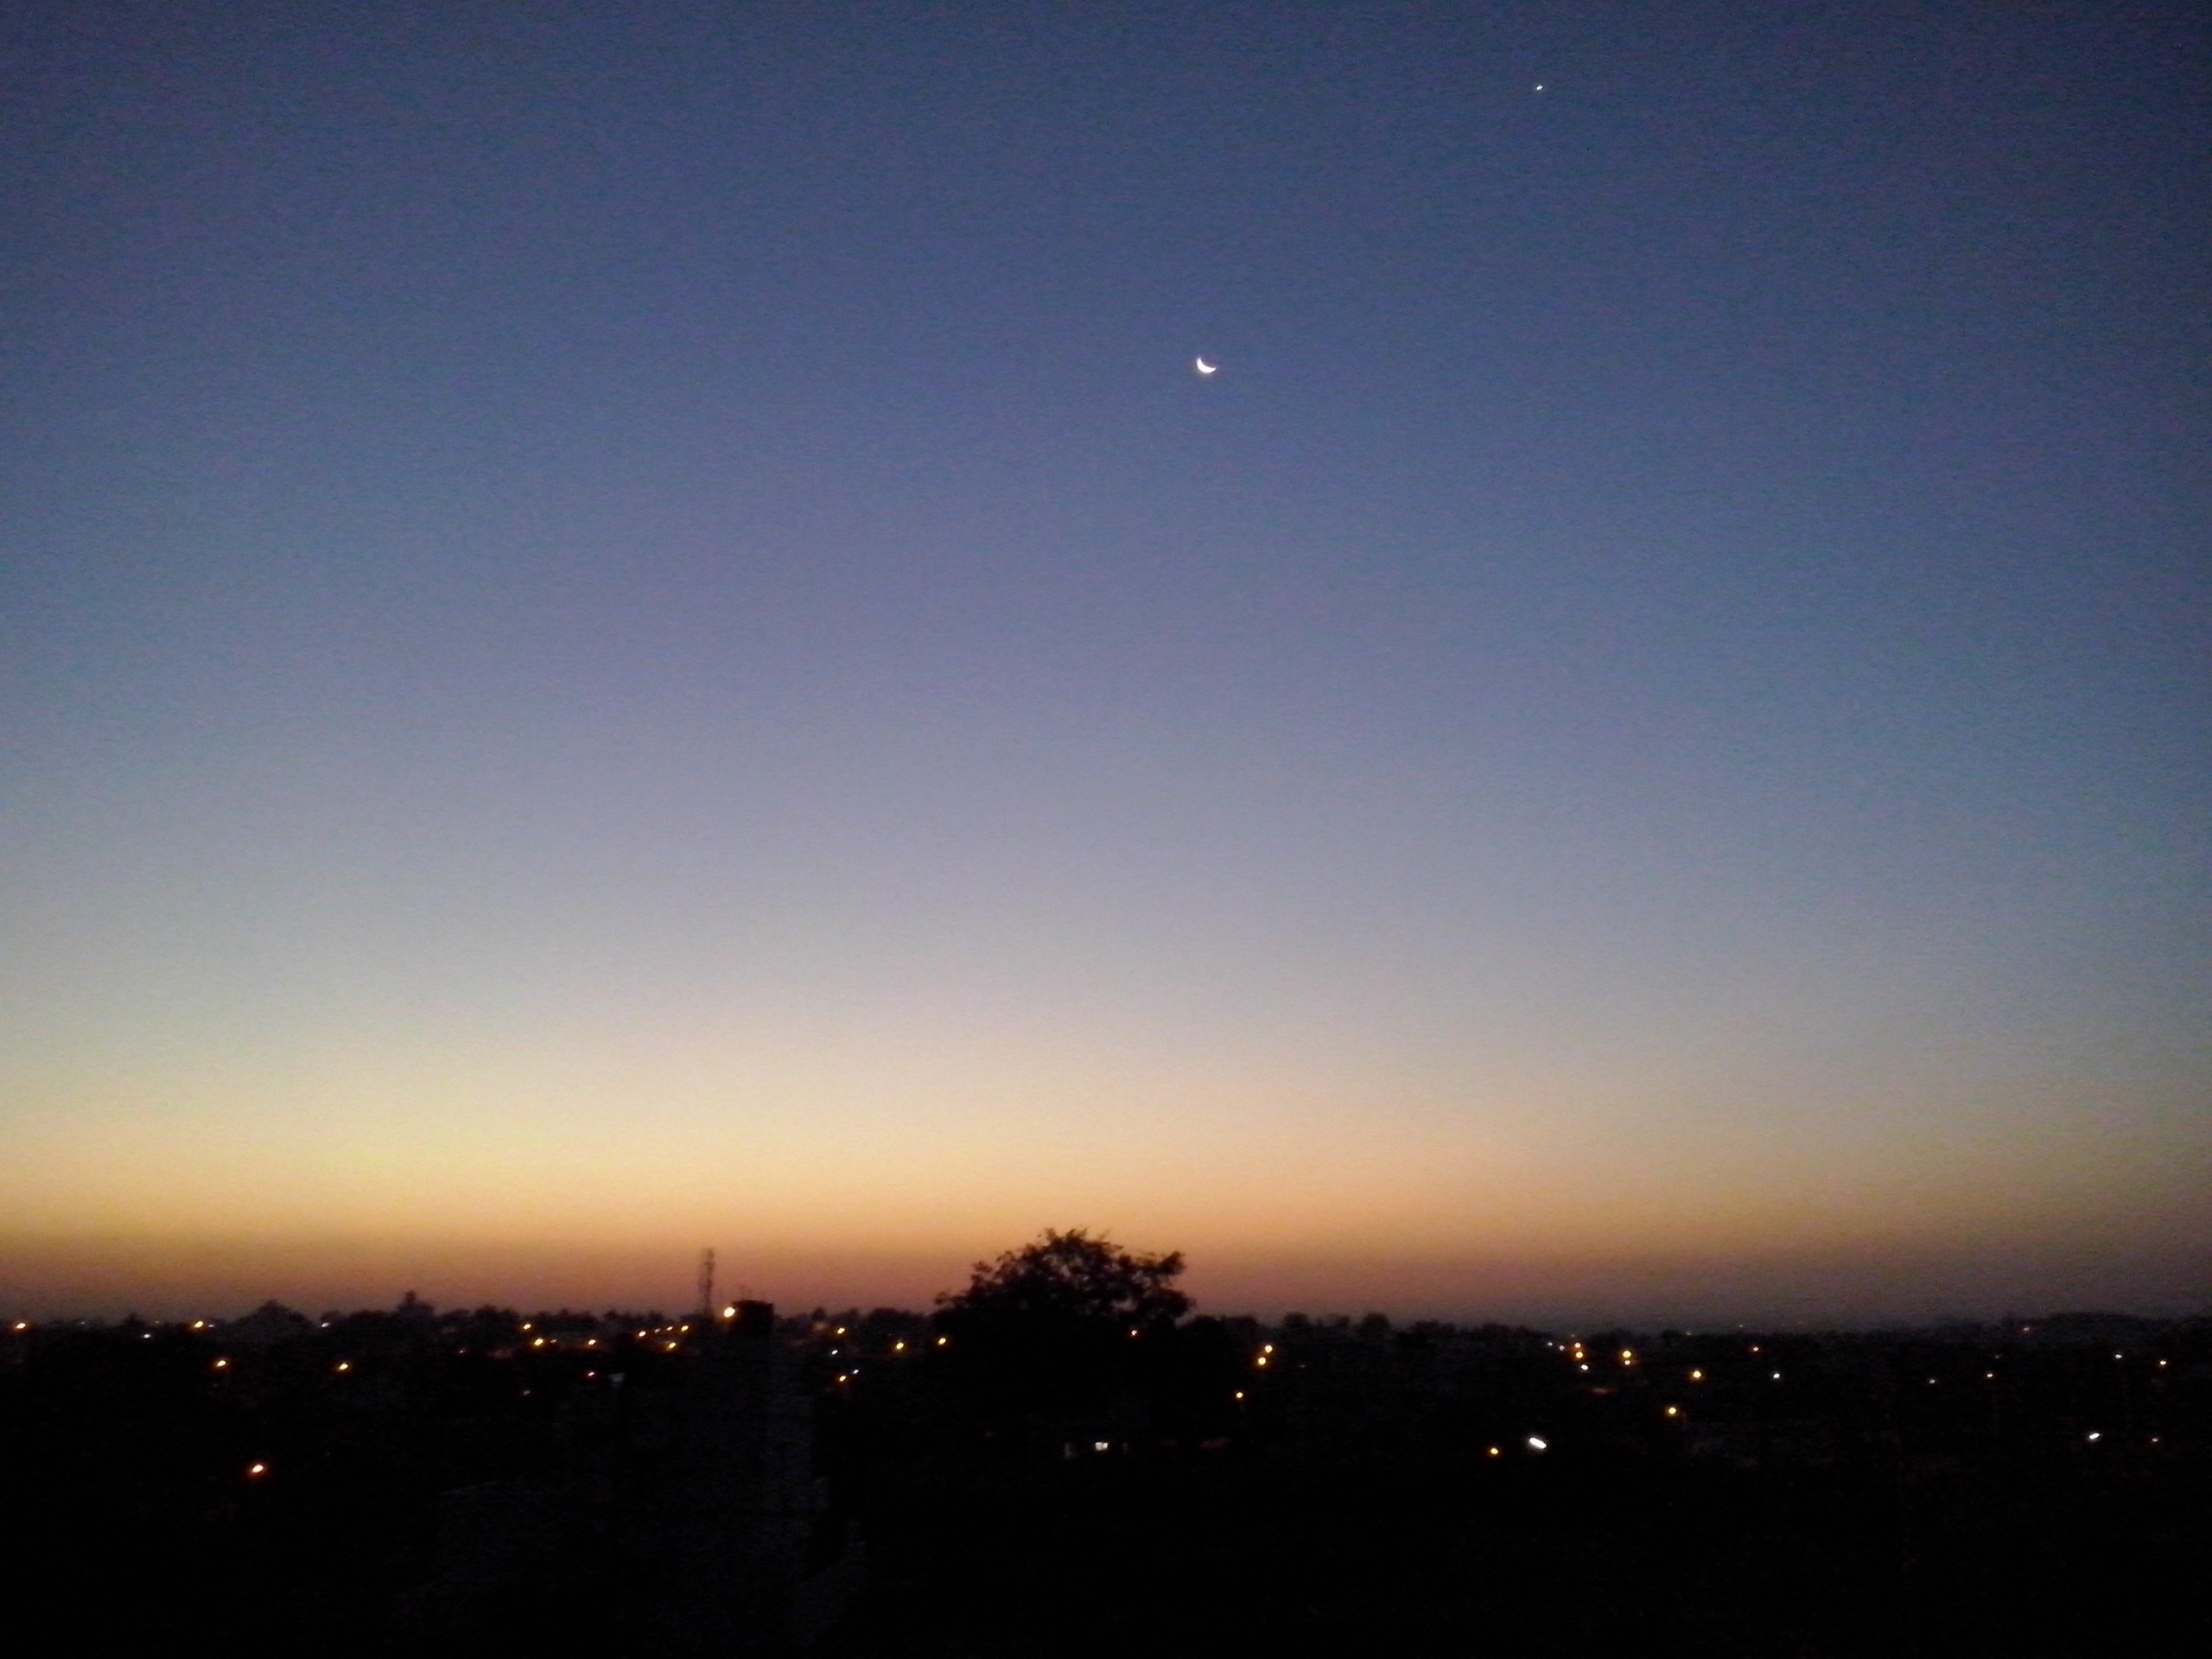
horizon, cloud, sky, sun, sunrise, sunset, night, sunlight, morning, dawn, atmosphere, dusk, evening, darkness, moon, afterglow, astronomical object, atmospheric phenomenon, atmosphere of earth